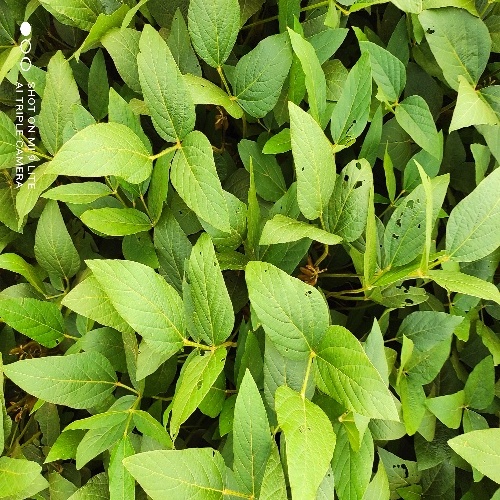
Label: Caterpillar